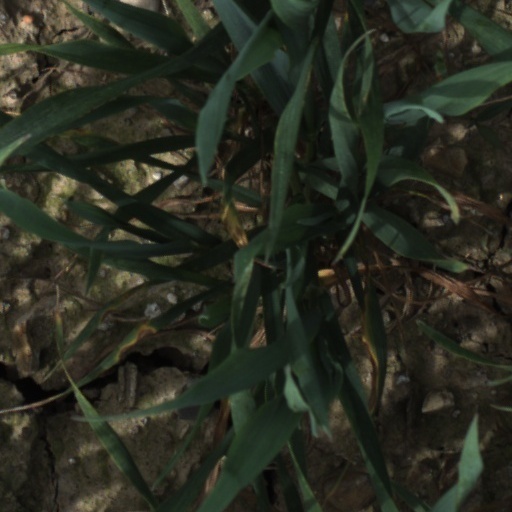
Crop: wheat